Answer in natural language. How many Paintings are visible in the scene? Choose between the following options: 0, 1, 4, 3 or 2
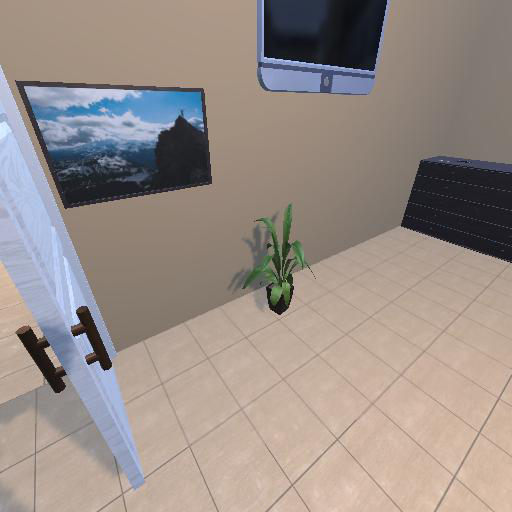
<answer>1</answer>